REC Limited

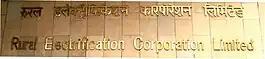

REC is the 12th Maharatna Company functioning under the purview of the Ministry of Power. The company is listed on both the National Stock Exchange and the Bombay Stock Exchange. Business operations in India are supported by 22 regional offices, with corporate headquarters at Gurugram and a registered office in New Delhi.